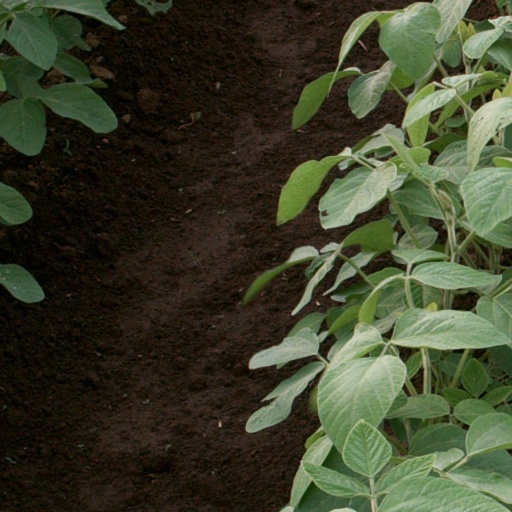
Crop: soybean